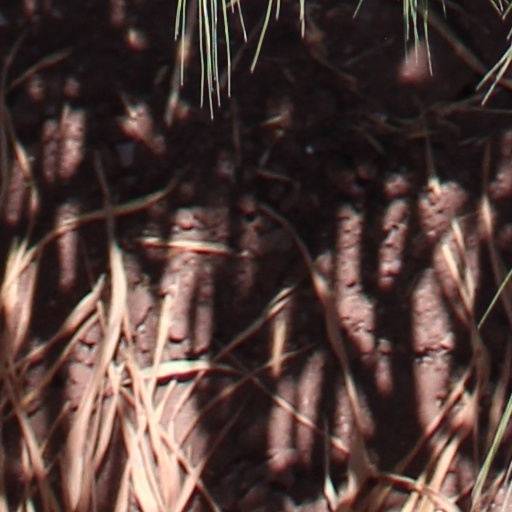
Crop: wheat